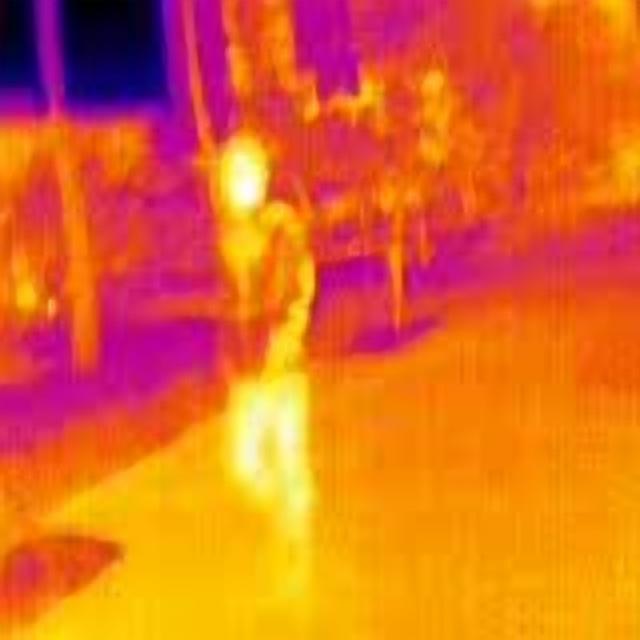
Detected objects:
label: person